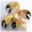
Label: cra